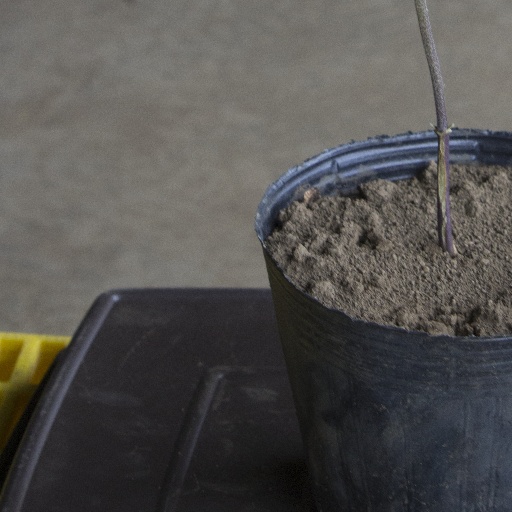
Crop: soybean